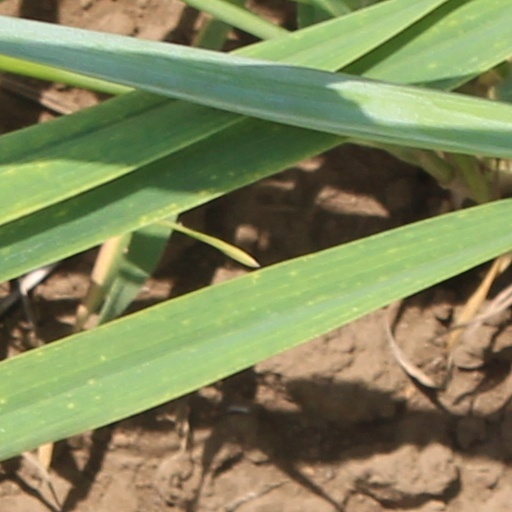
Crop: wheat